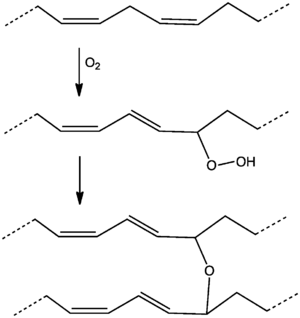
La siccativation est le phénomène complexe très lent d'oxydation des insaturations des acides gras contenus dans des liants [tels certaines huiles, résines alkydes, esters époxydiques]. En présence de l'oxygène de l'air, des hydroperoxydes sont formés et des liaisons covalentes s'établissent entre les chaînes d'acide gras.